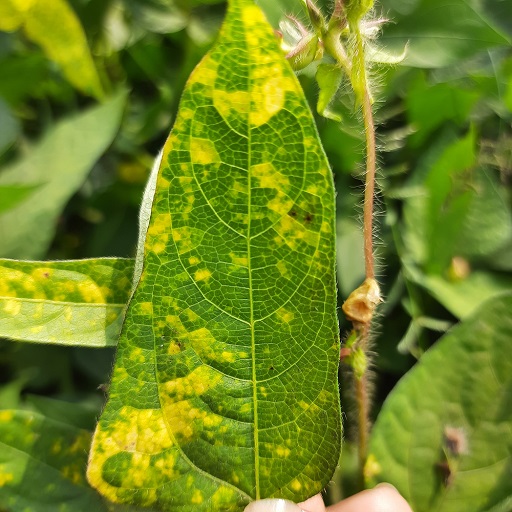
Label: Yellow Mosaic